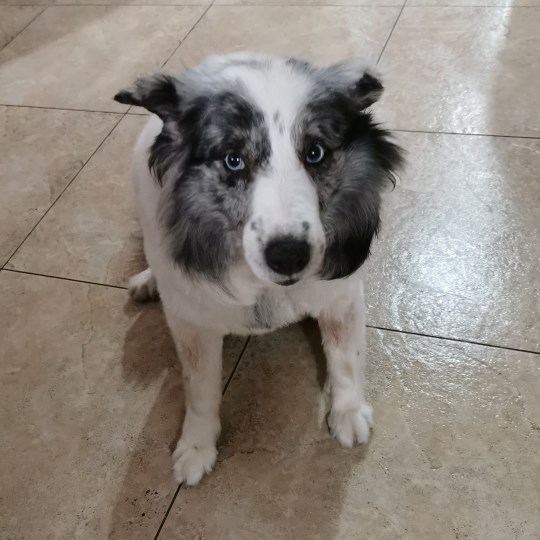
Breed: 2594-n000109-Border_collie